Matthew Turner (shipbuilder)

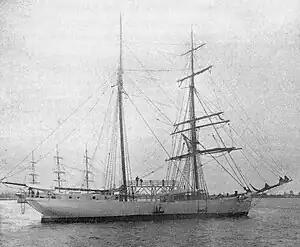
"Galilee", while under charter to the Carnegie Institution of Washington Department of Terrestrial Magnetism

During his career as a shipbuilder, Turner designed and built 228 sea going vessels in a period of 37 years, from 1868 to 1905, more sailing vessels than any other American shipbuilder. According to Gibbs, "although many [vessels] were small in size, this record was probably never equalled by any other individual shipbuilder in the American era of sail. He further, in all probability, built more vessels for foreign account than any other American since the Revolution." Turner had business interests in the South Sea Islands, and many of his ships were built for owners in that region. He also specialized in vessels for pelagic sealing. "Turner also built some of the fastest racing yachts in the world, proven out during the famous races sponsored by the San Francisco Yacht Club, of which Turner was a charter member."